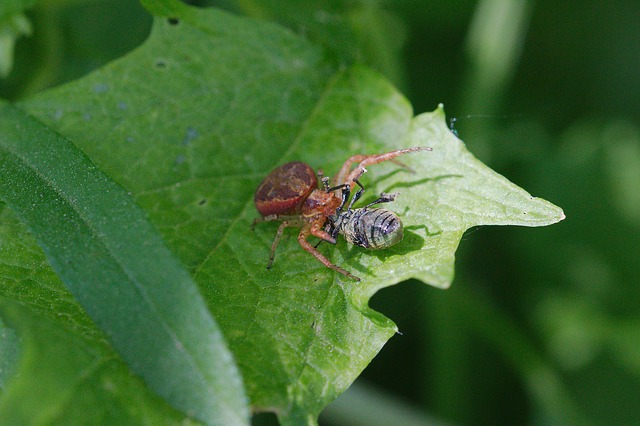
Label: ragno